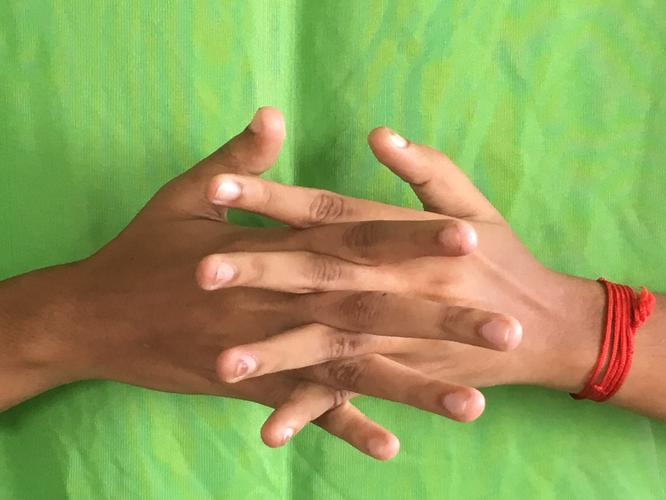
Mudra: Karkatta
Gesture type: double_hand